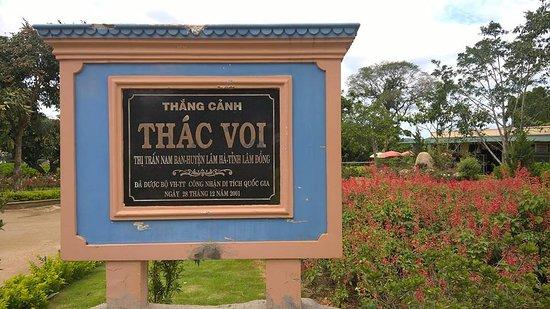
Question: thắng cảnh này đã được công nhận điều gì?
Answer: đã được bộ văn hóa - thông tin công nhận di tích quốc gia